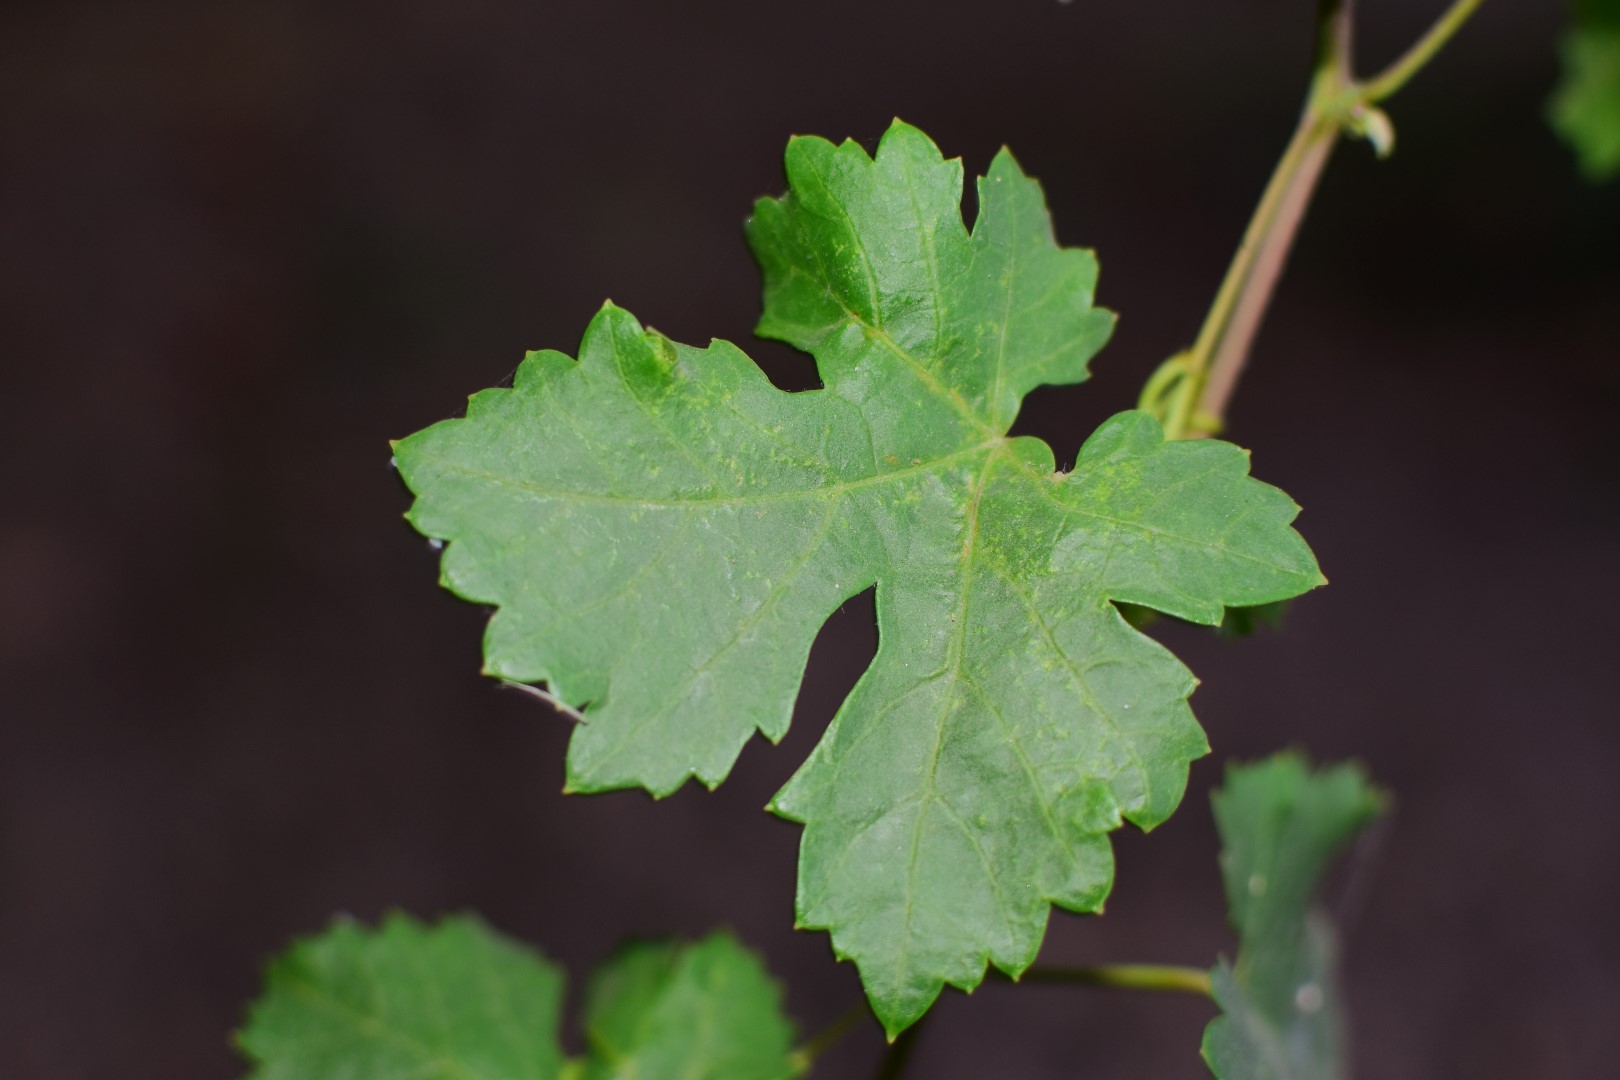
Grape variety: Aswud Balad